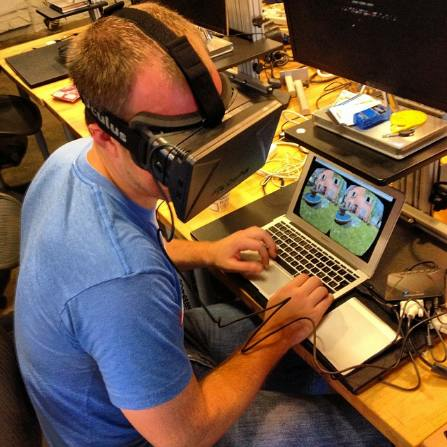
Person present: Yes